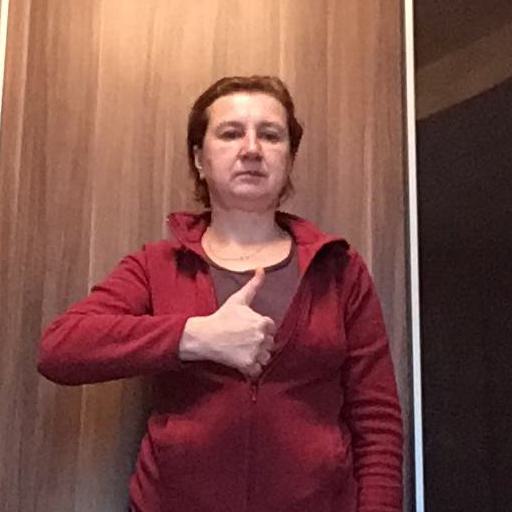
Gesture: like